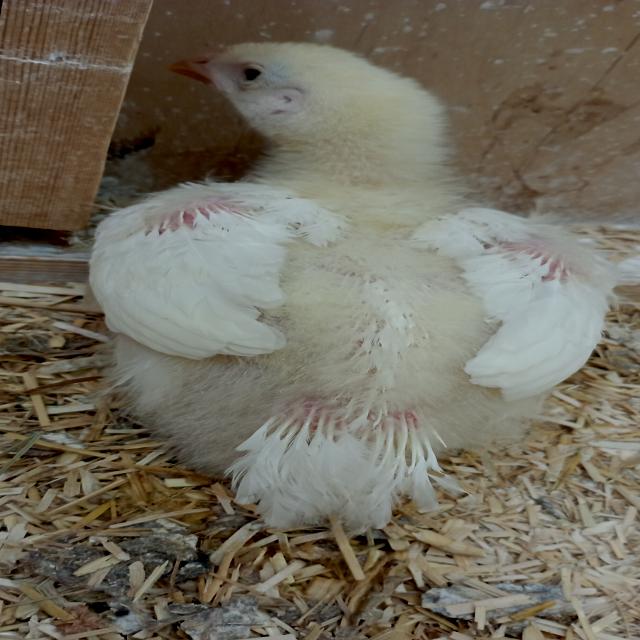
Weight: 461 g